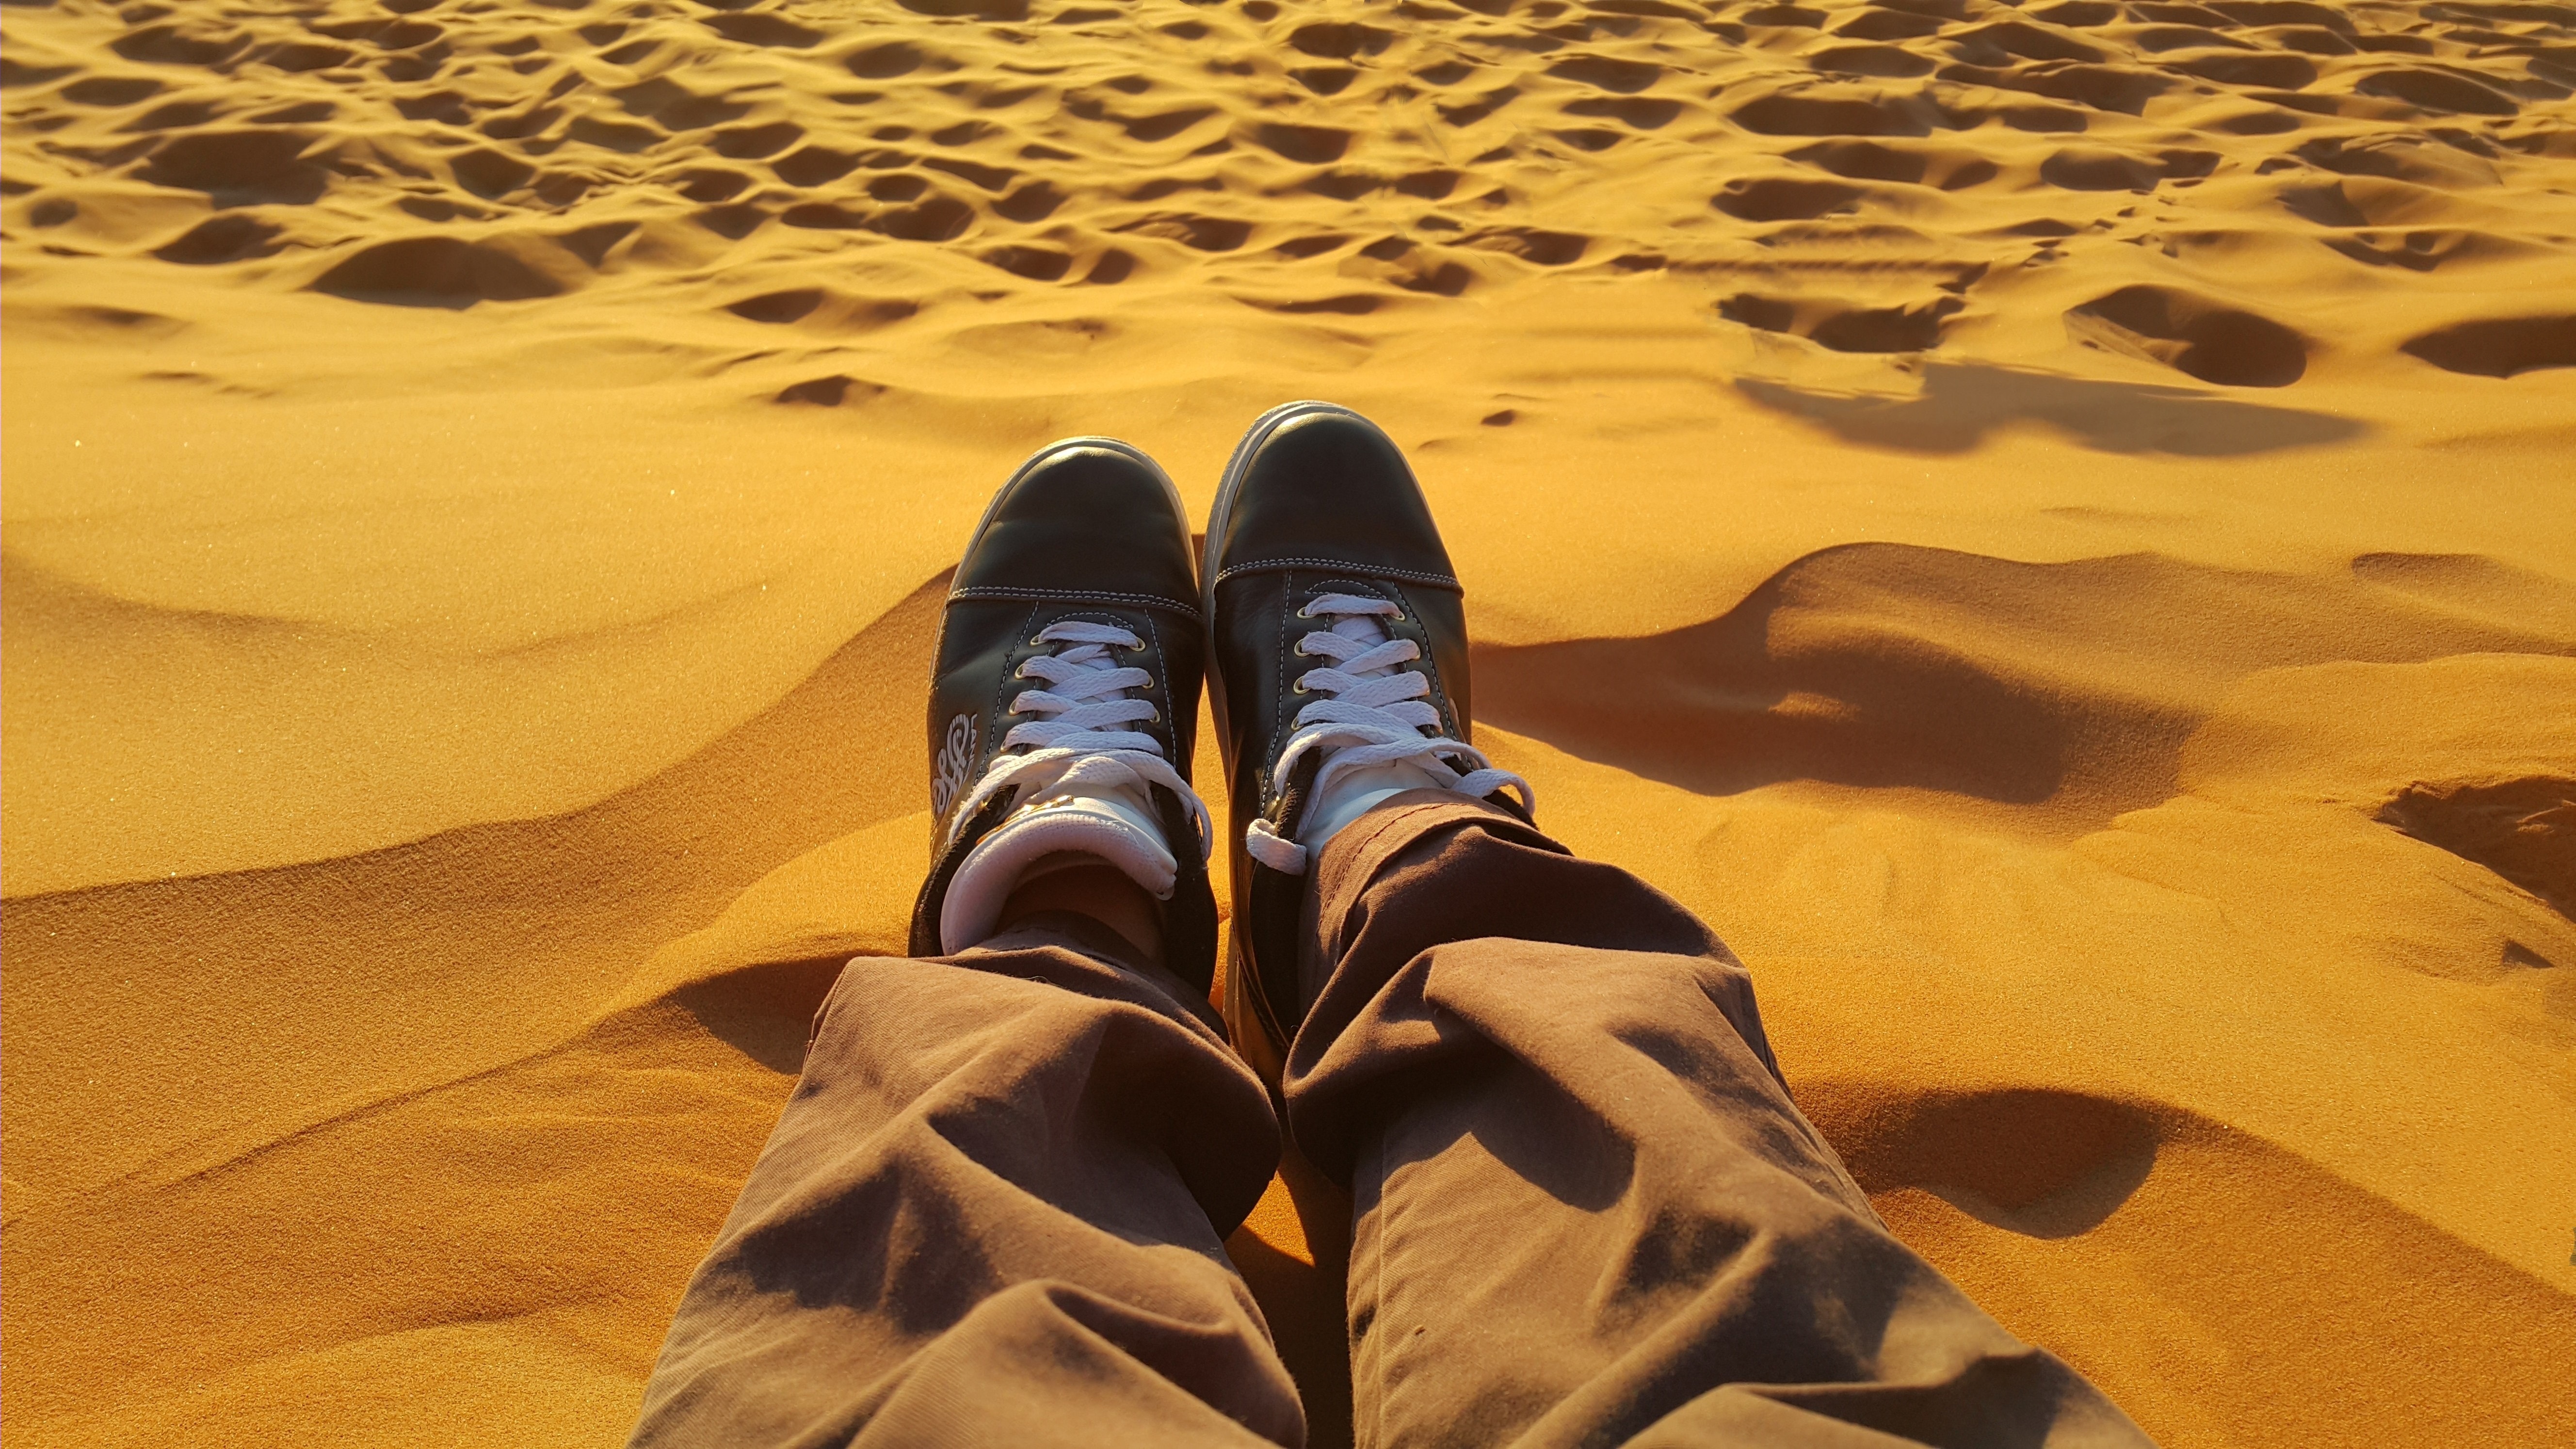
sand, desert, erg, natural environment, footwear, aeolian landform, yellow, shoe, landscape, sahara, shadow, singing sand, wood, dune